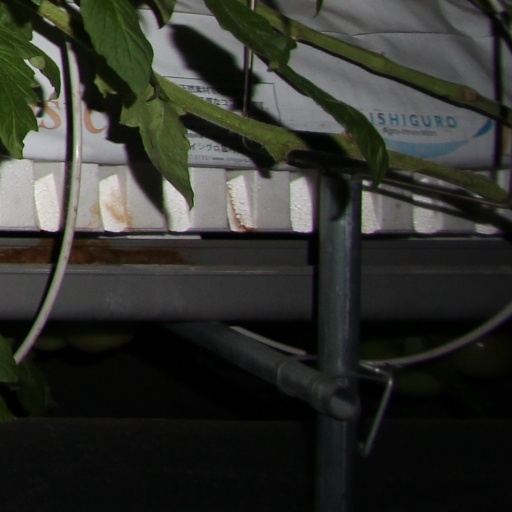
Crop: tomato